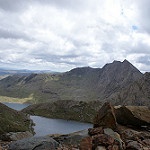
Label: mountain